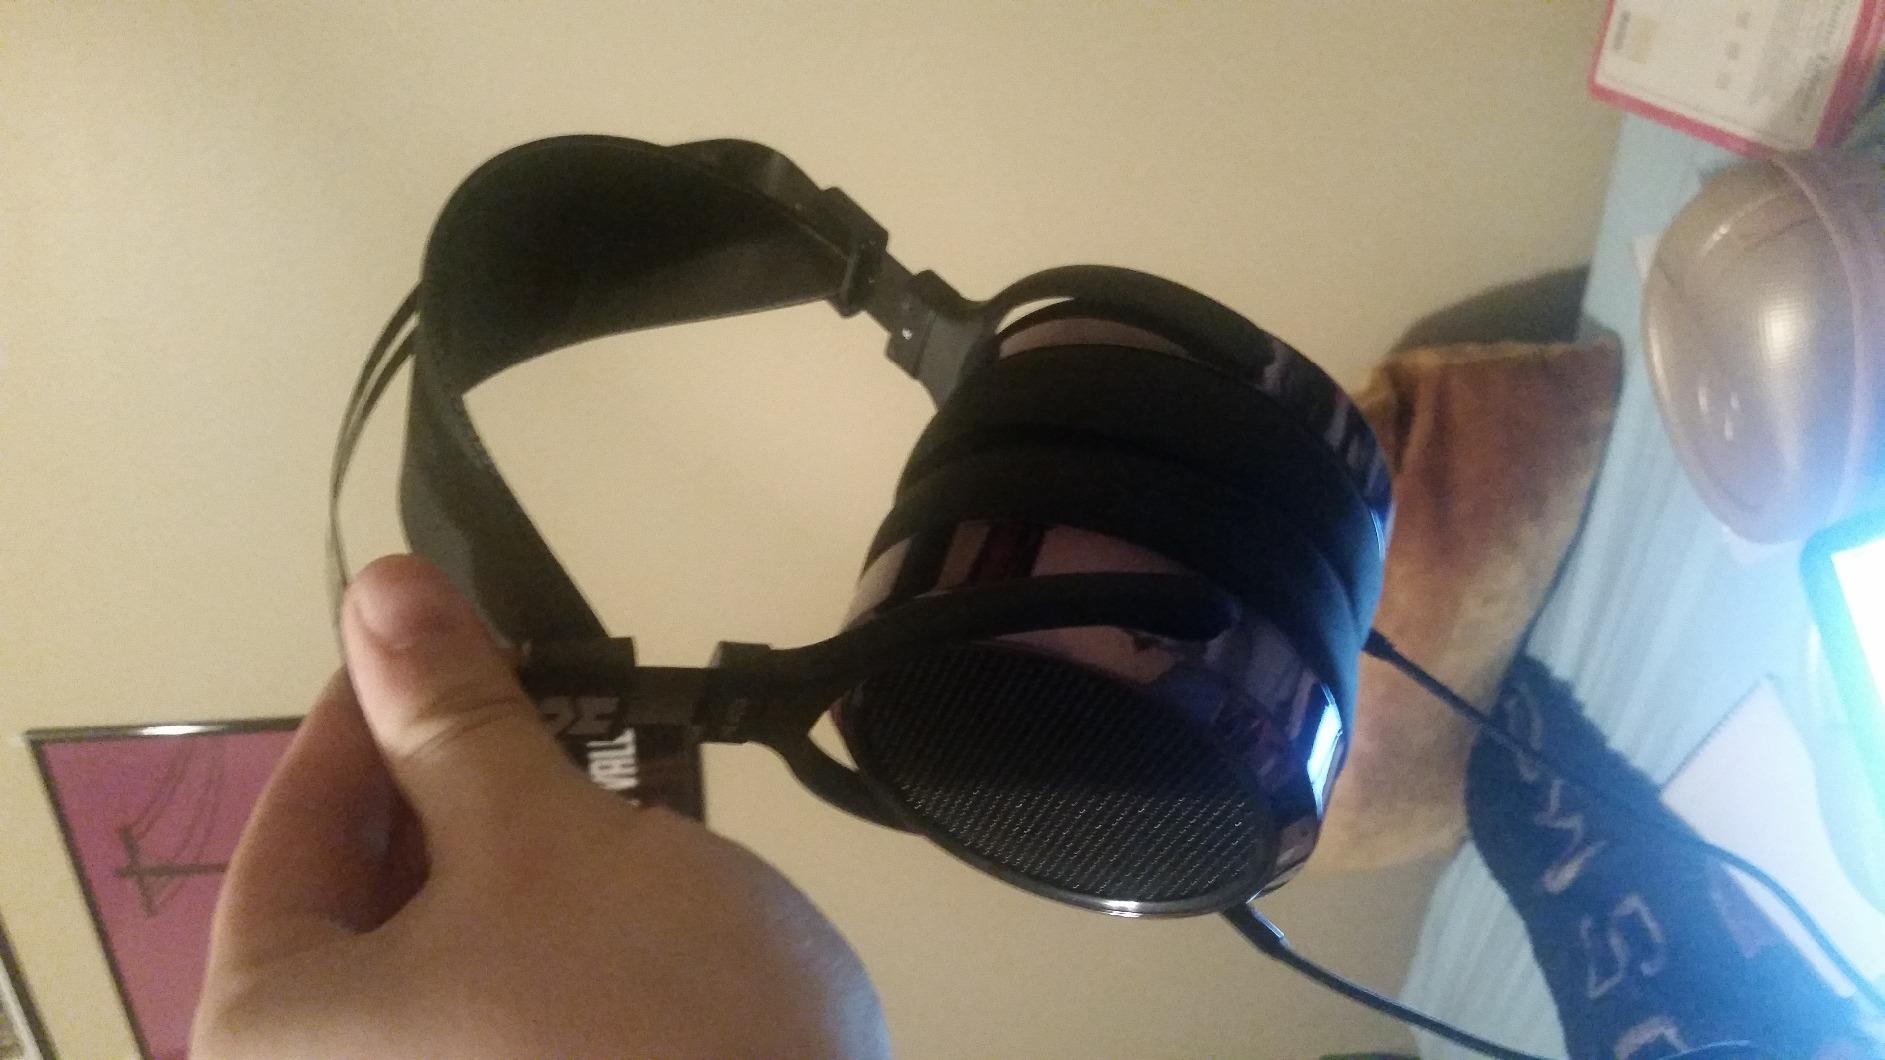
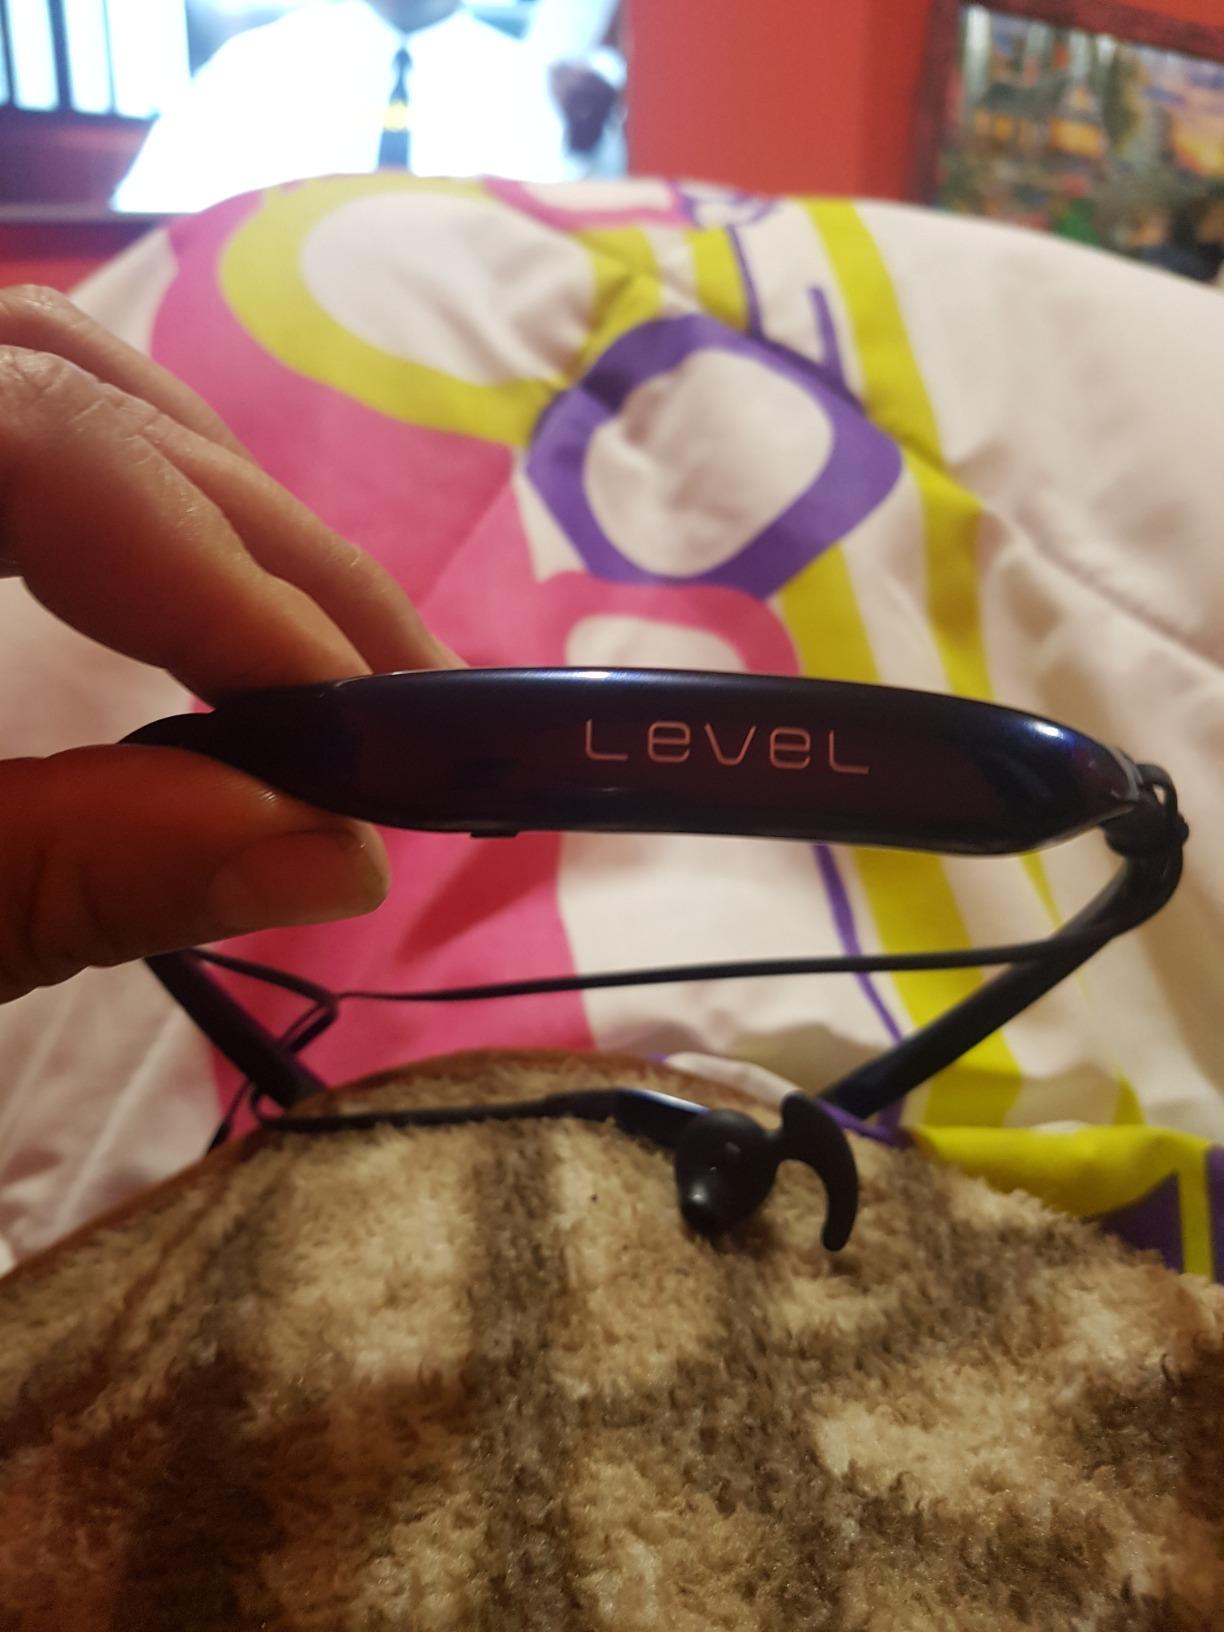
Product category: headphones
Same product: no